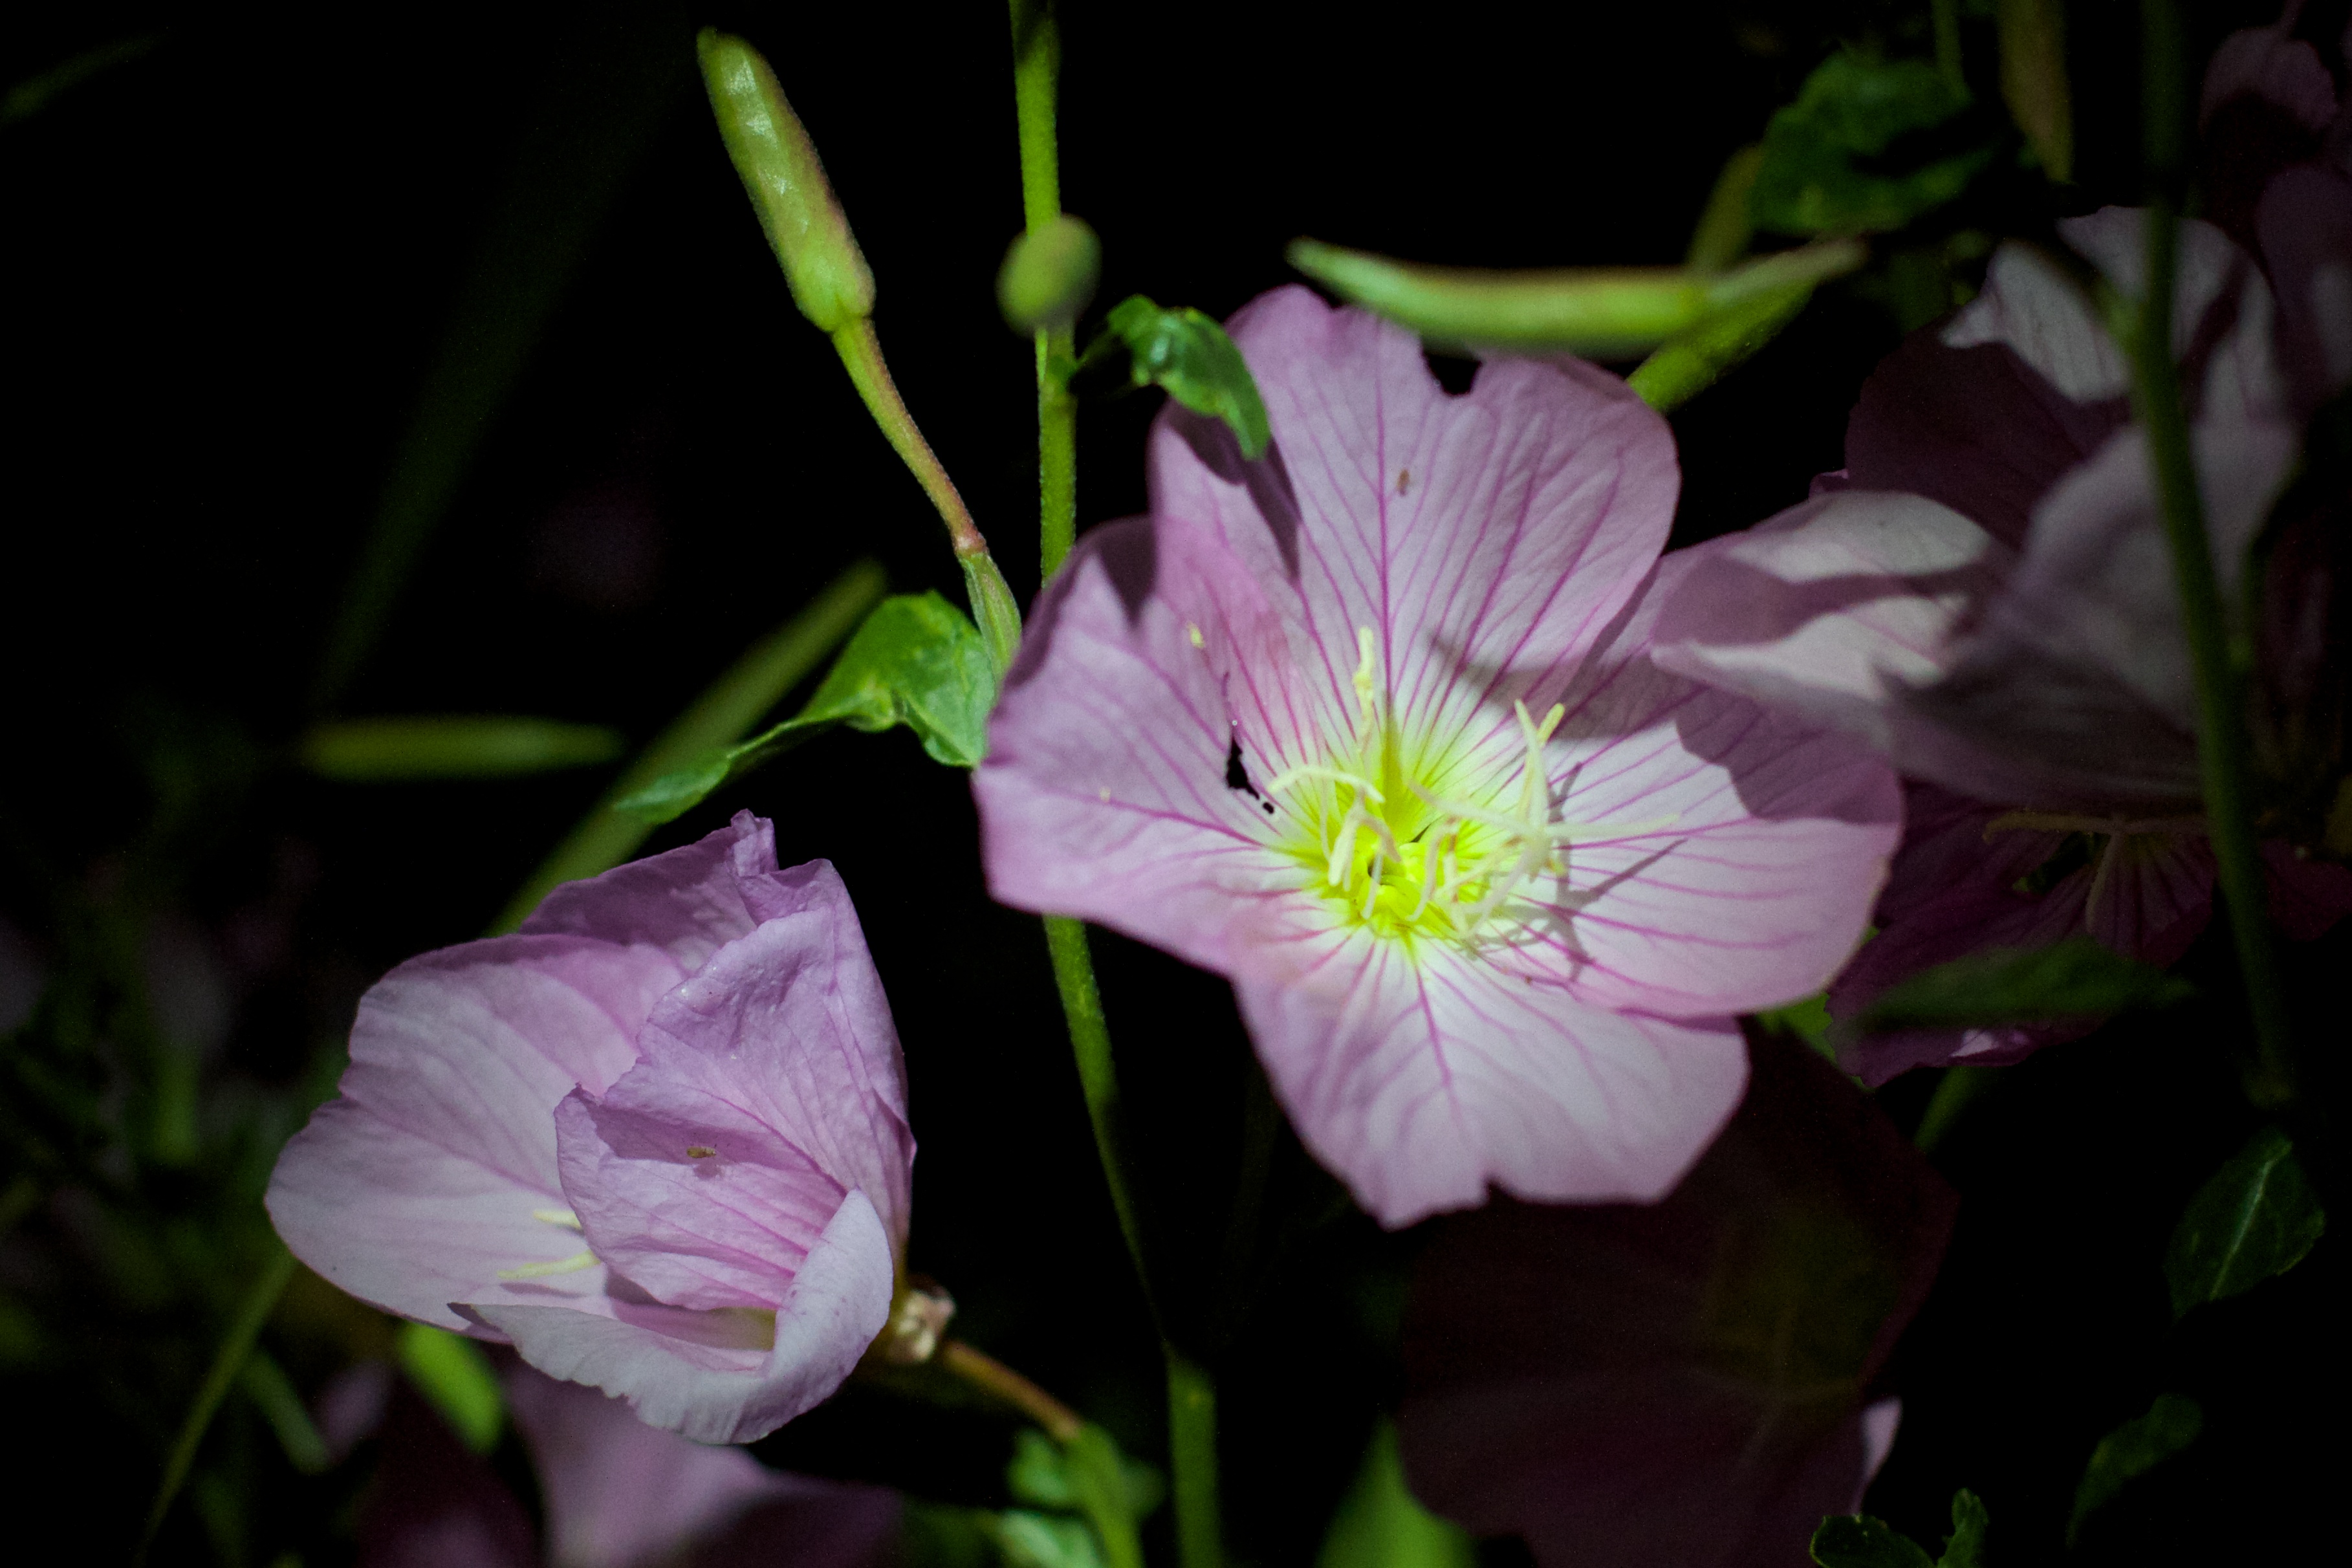
blossom, plant, flower, petal, botany, flora, wildflower, evening primrose, macro photography, flowering plant, plant stem, land plant